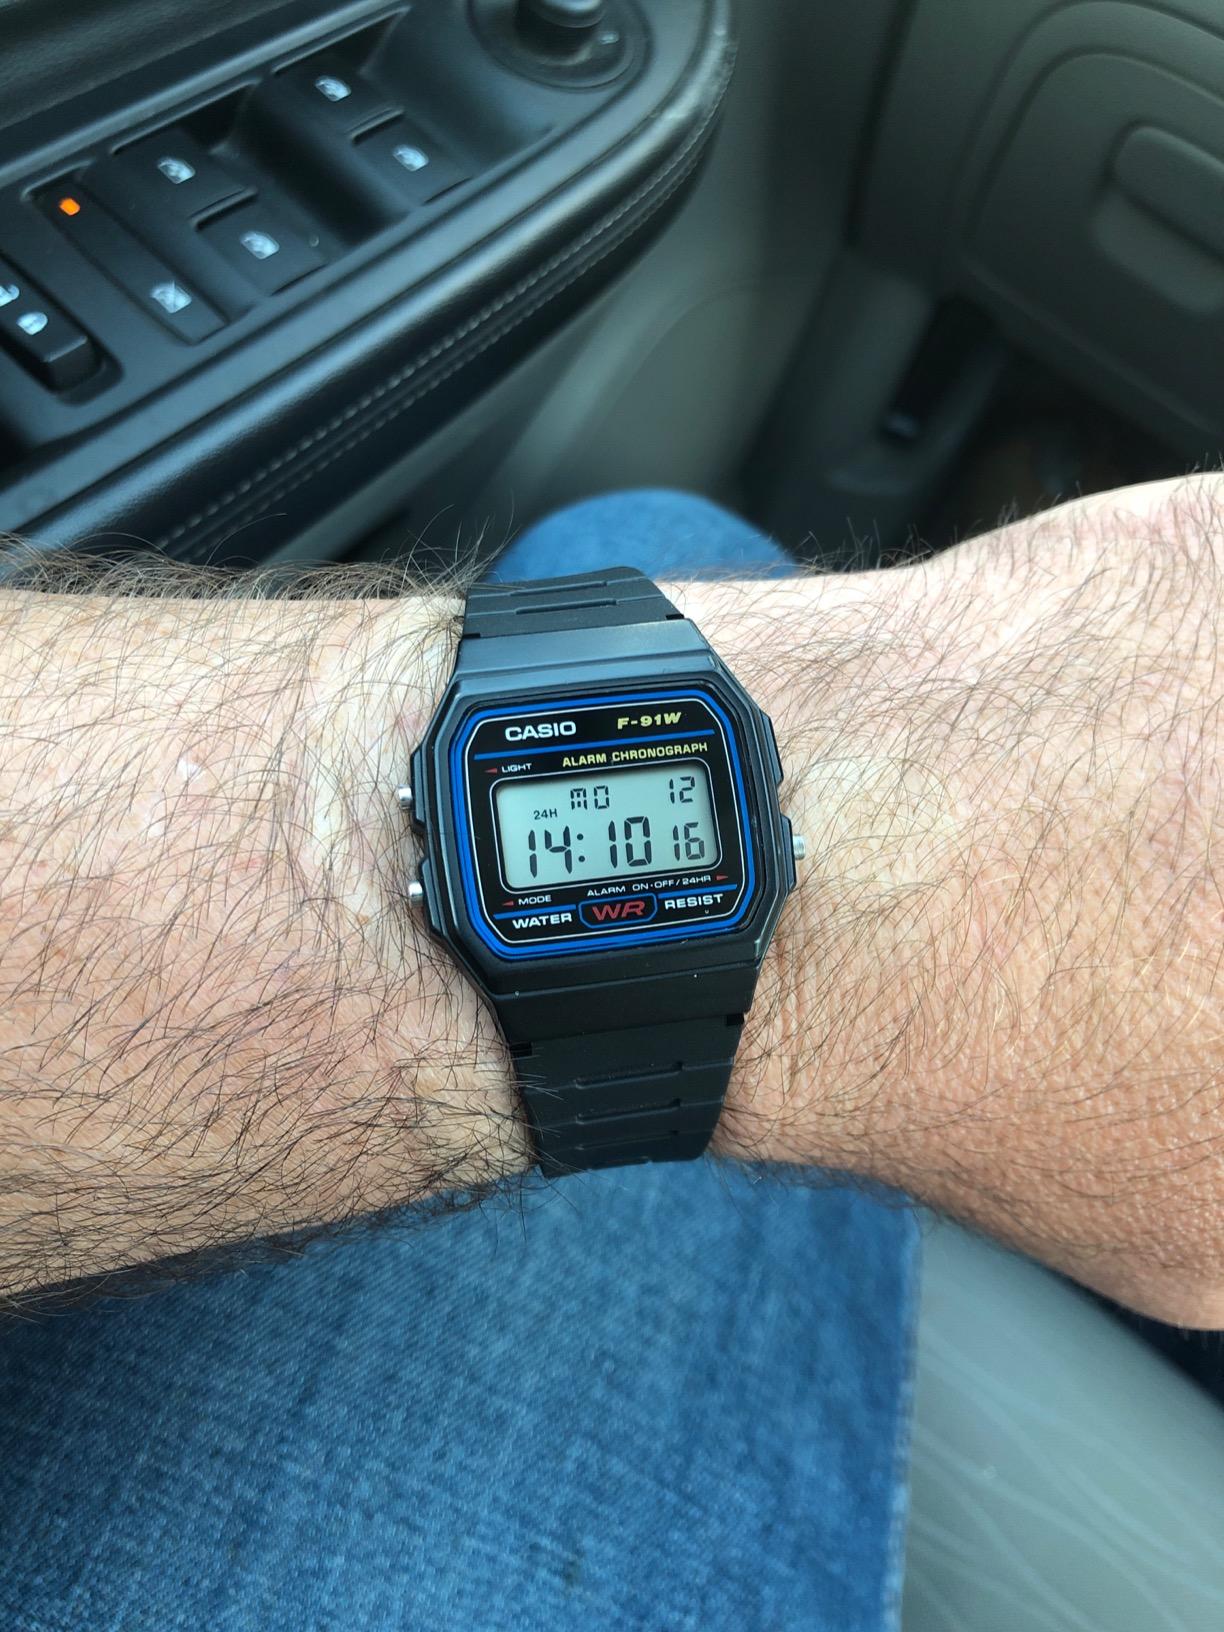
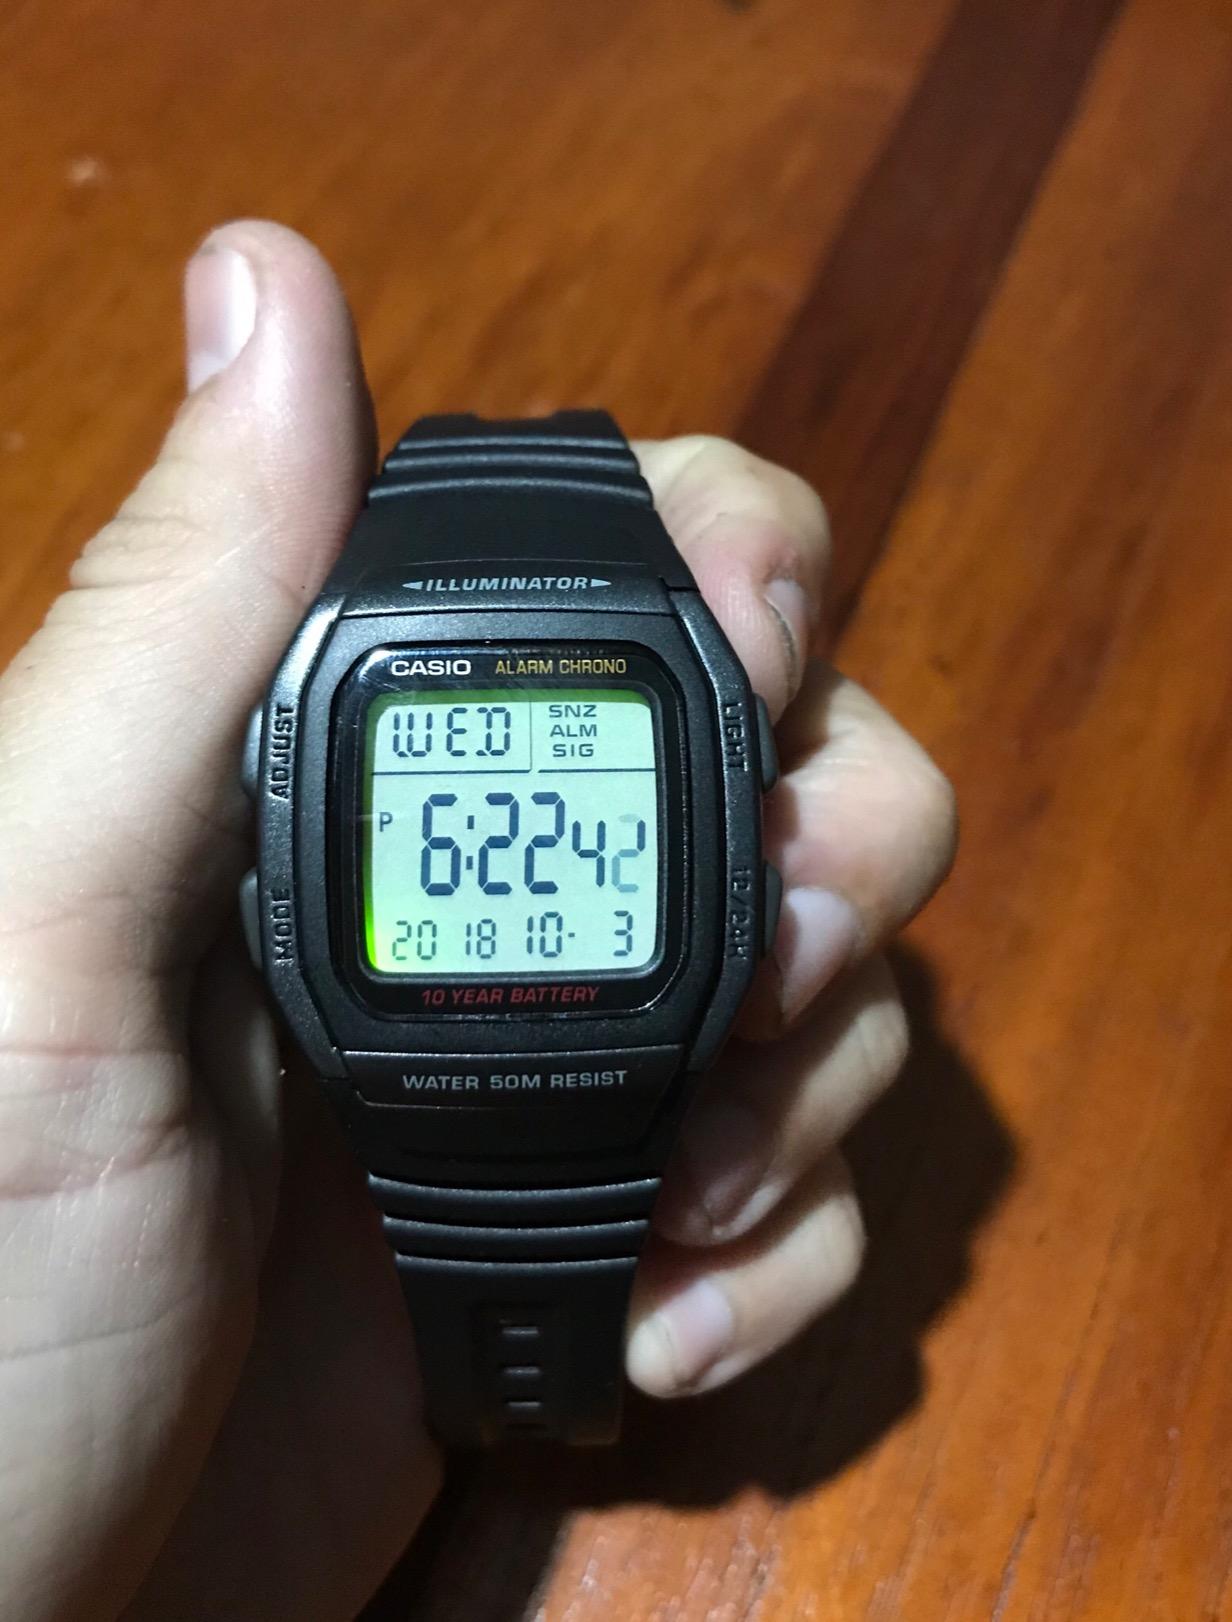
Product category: accessories_watch
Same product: no